John D. Rockefeller

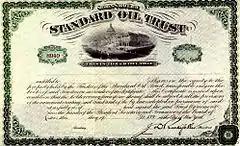
Standard Oil Trust Certificate 1896

Part of this scheme was the announcement of sharply increased freight charges. This touched off a firestorm of protest from independent oil well owners, including boycotts and vandalism, which led to the discovery of Standard Oil's part in the deal. A major New York refiner, Charles Pratt and Company, headed by Charles Pratt and Henry H. Rogers, led the opposition to this plan, and railroads soon backed off. Pennsylvania revoked the cartel's charter, and non-preferential rates were restored for the time being. While competitors may have been unhappy, Rockefeller's efforts did bring American consumers cheaper kerosene and other oil by-products. Before 1870, oil light was only for the wealthy, provided by expensive whale oil. During the next decade, kerosene became commonly available to the working and middle classes.